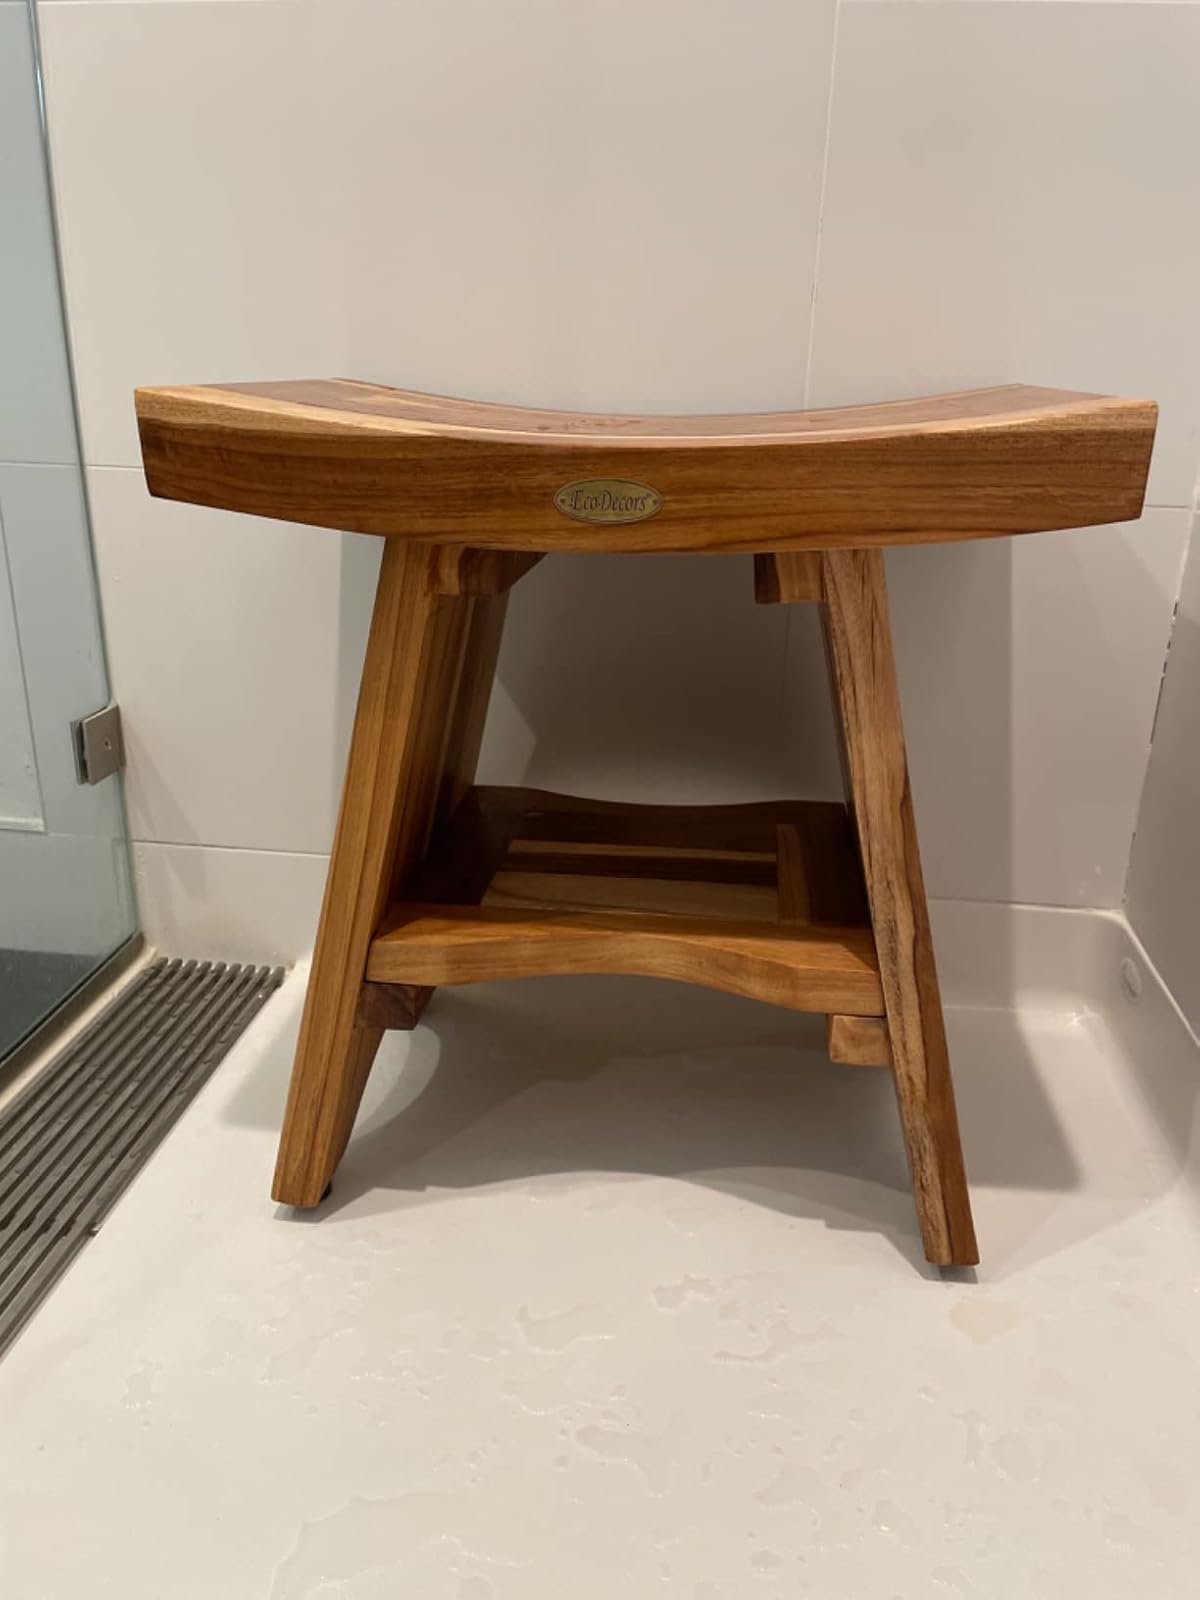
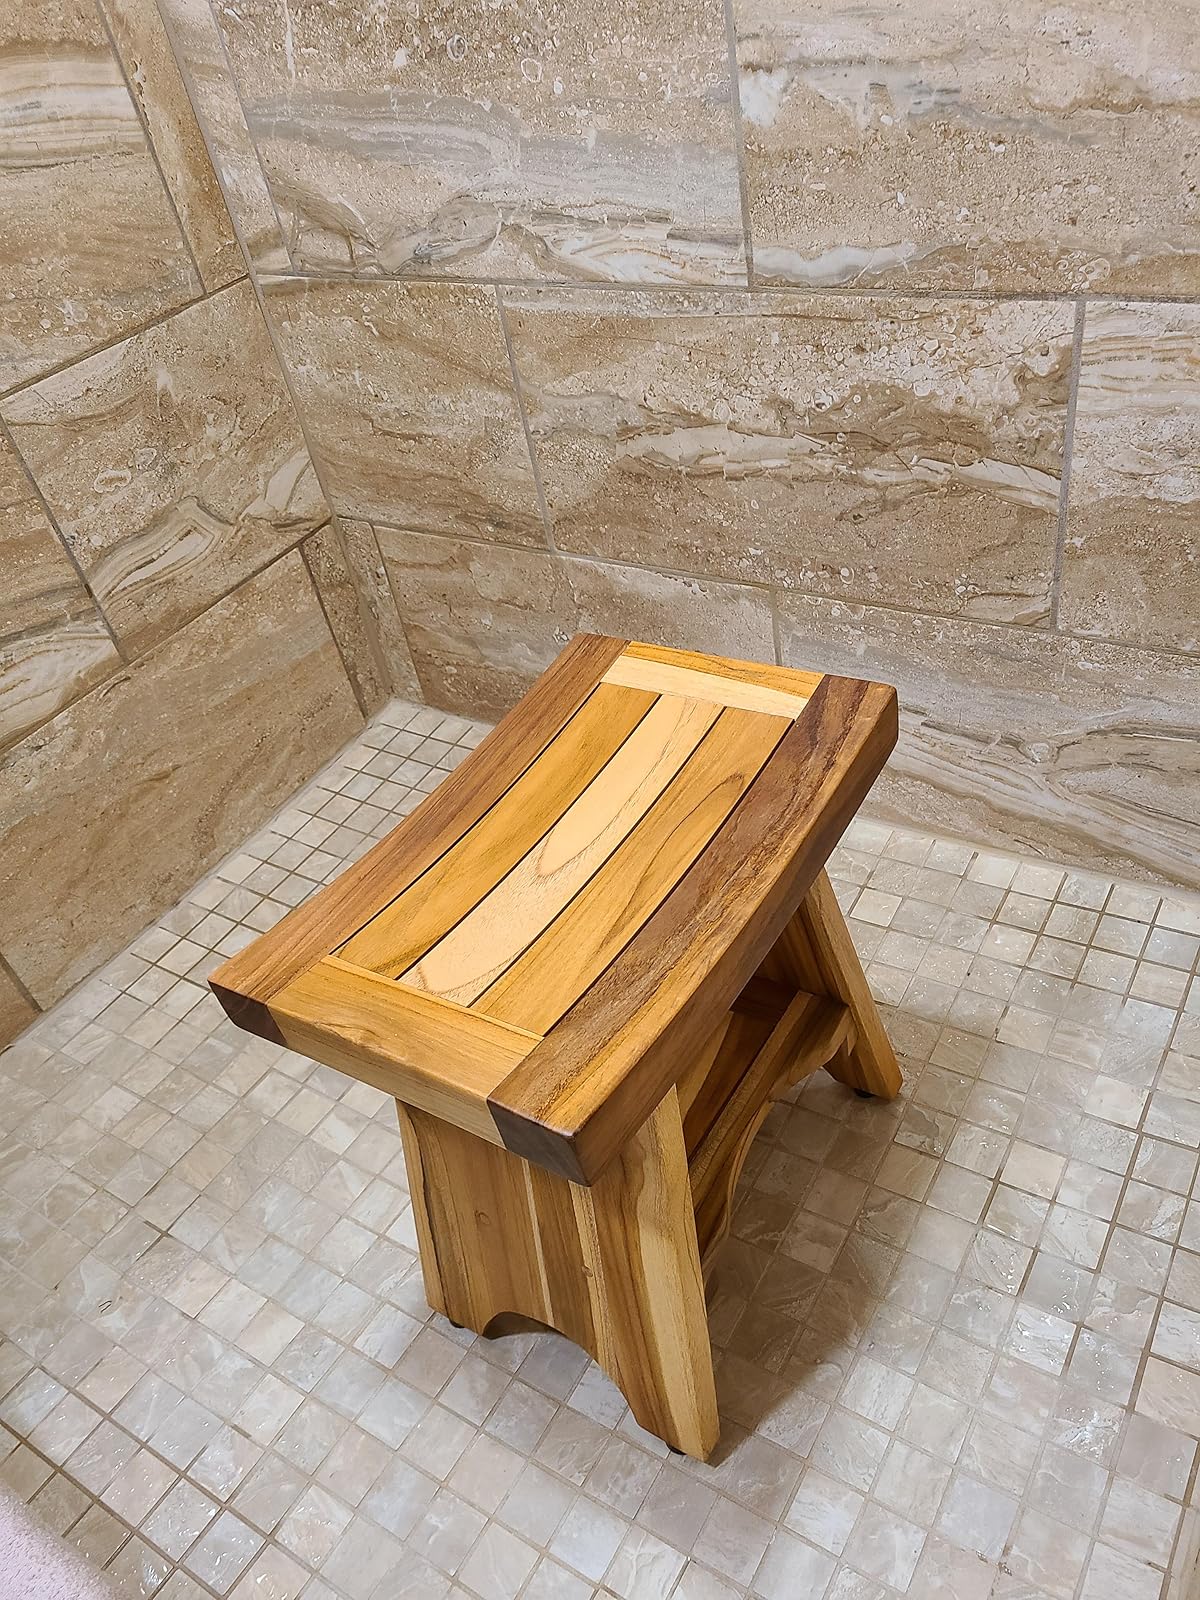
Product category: stool
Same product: yes